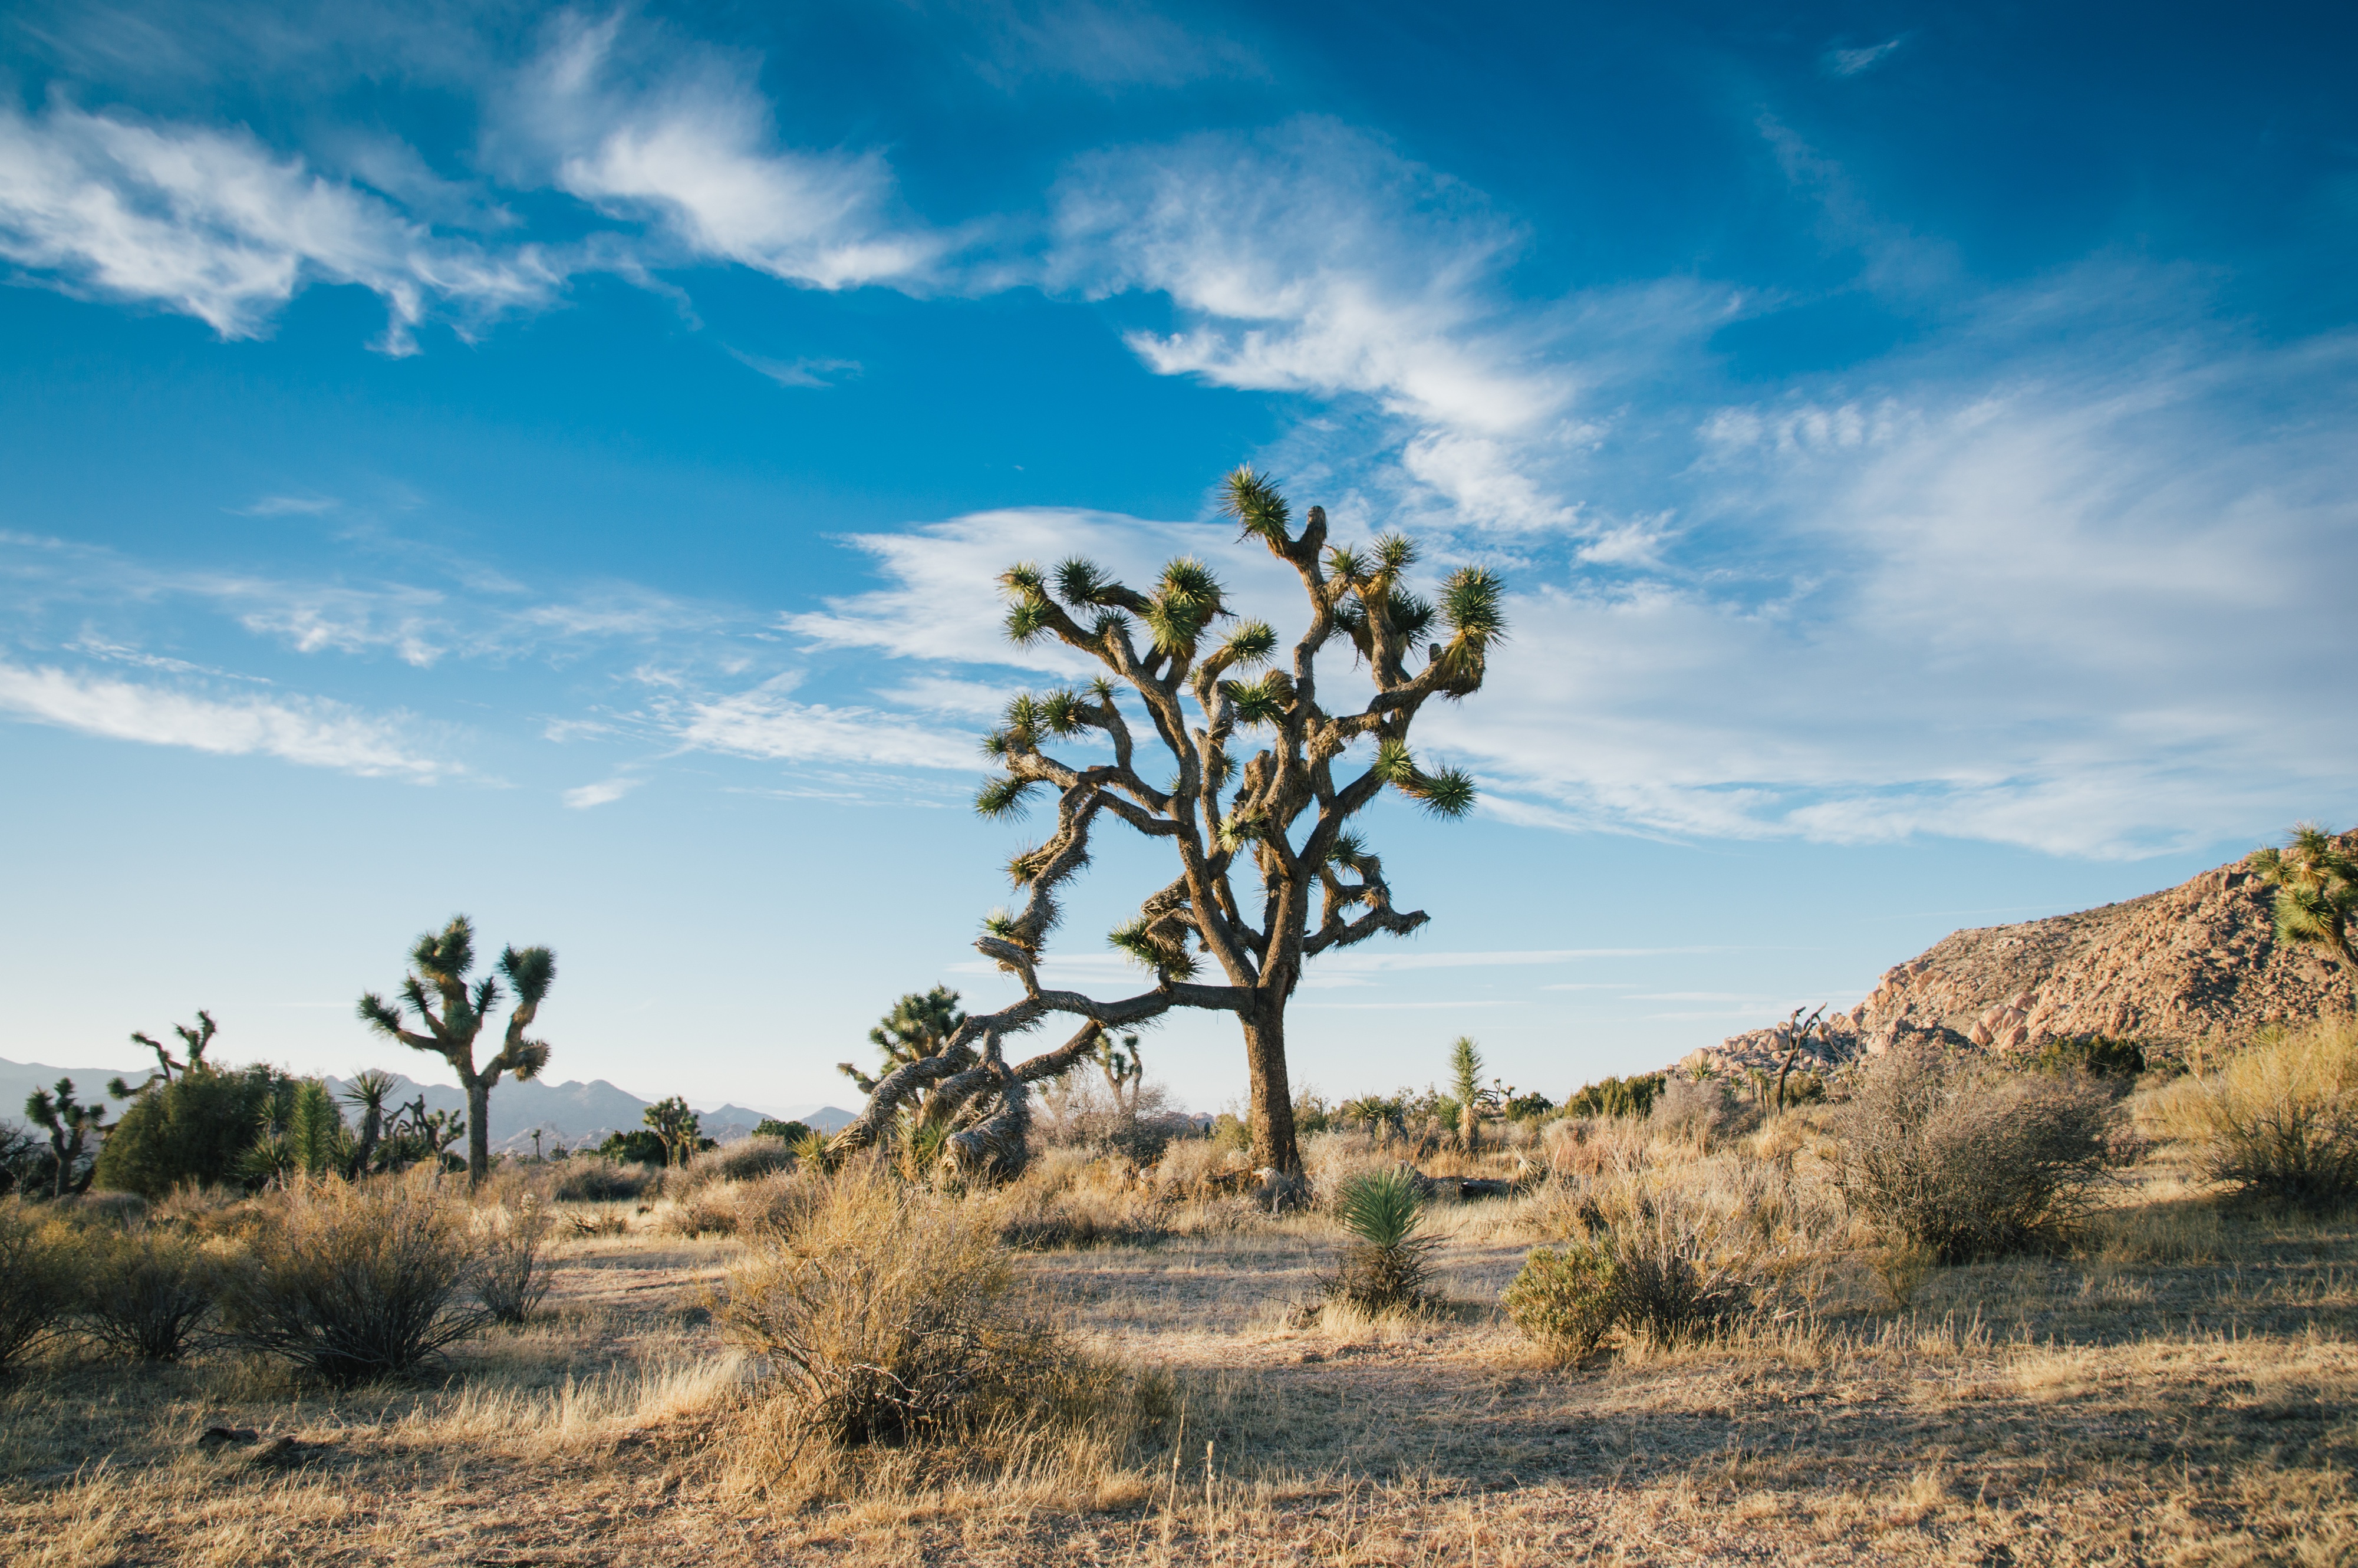
landscape, tree, nature, grass, horizon, wilderness, mountain, cloud, plant, sky, field, meadow, prairie, hill, desert, savanna, plain, grassland, plateau, habitat, ecosystem, steppe, rural area, natural environment, aeolian landform, grass family, woody plant